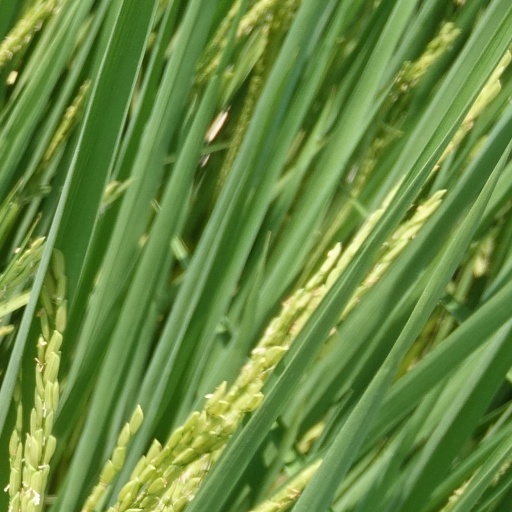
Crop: rice